Holly (DJ)

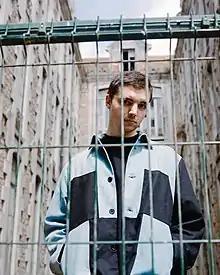
Holly in 2020

Holly started making music at the age of 18. He has produced songs for CL, Gunplay, A$AP TyY, OG Maco, UnoTheActivist, Jay Park, Lee Hi, Slow J, amongst others, and has toured in USA, Australia, Europe, Asia and South Africa- performing at festivals including Coachella, EDC Las Vegas, EDC Korea and Shambhala. Holly also won the first A-Trak Goldie Awards in 2017, in the category of Beat Battle.